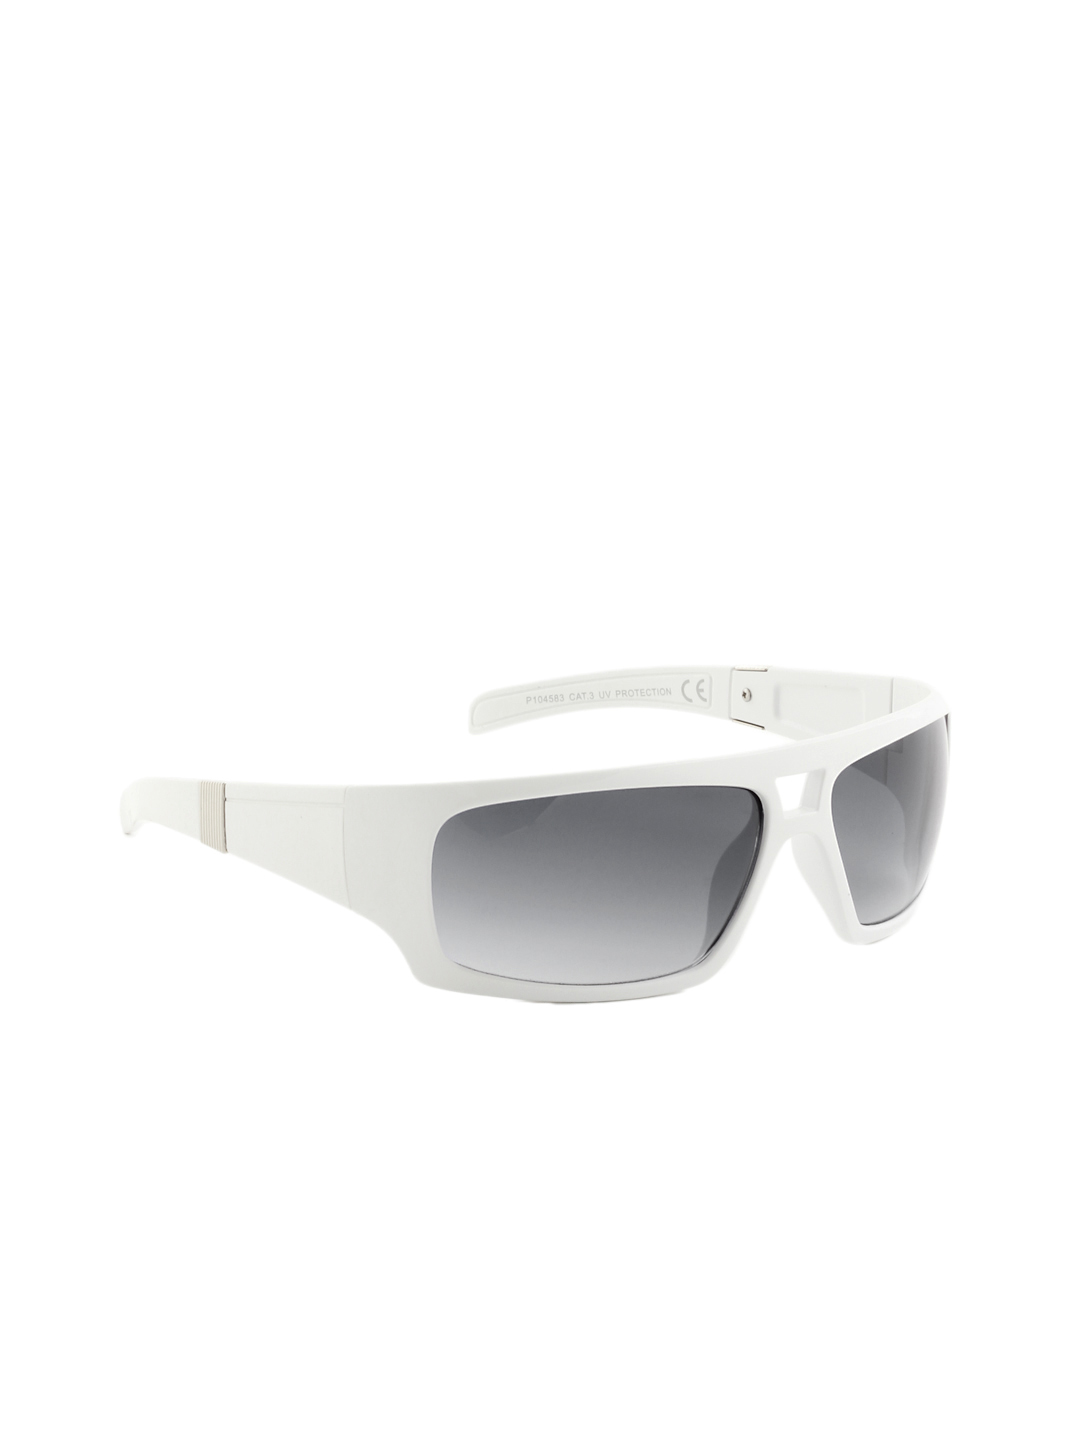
Stoln Women White Sunglasses
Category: Free Items / Free Gifts / Free Gifts
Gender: Women
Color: White
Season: Summer 2017
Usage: Casual